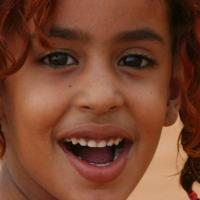
Age group: age 01-10